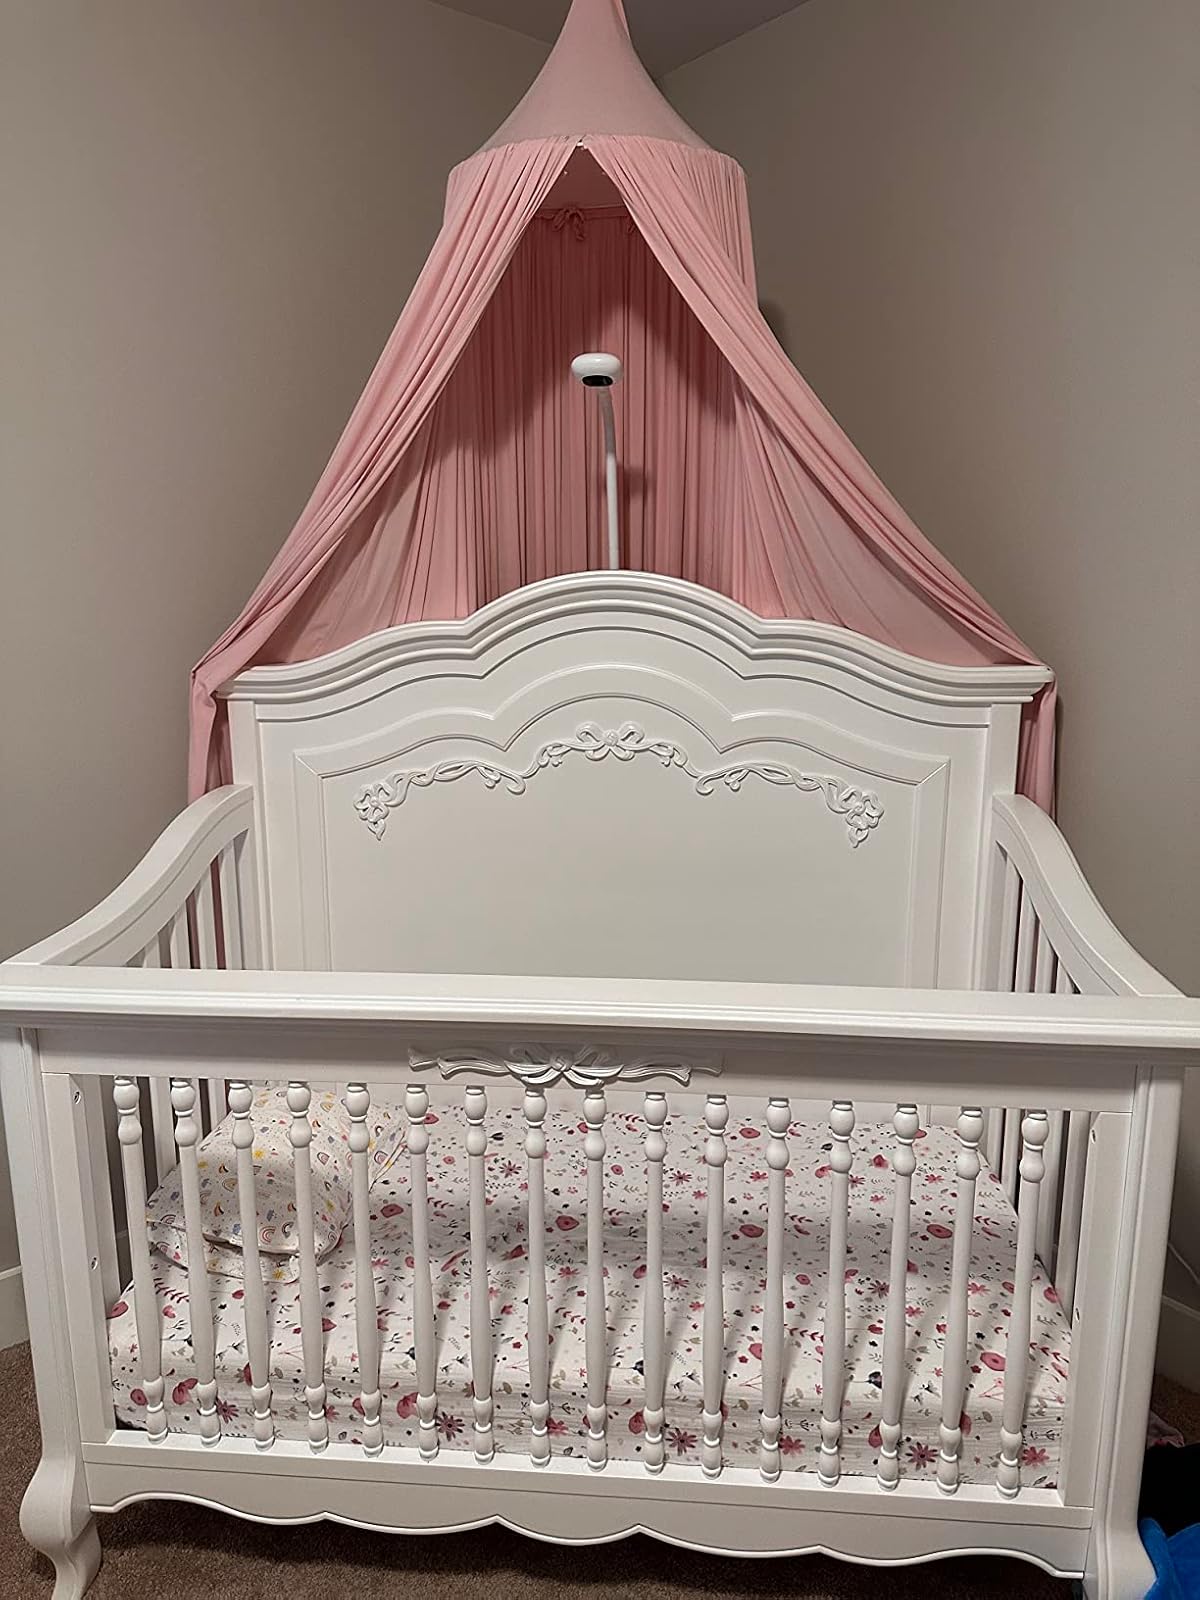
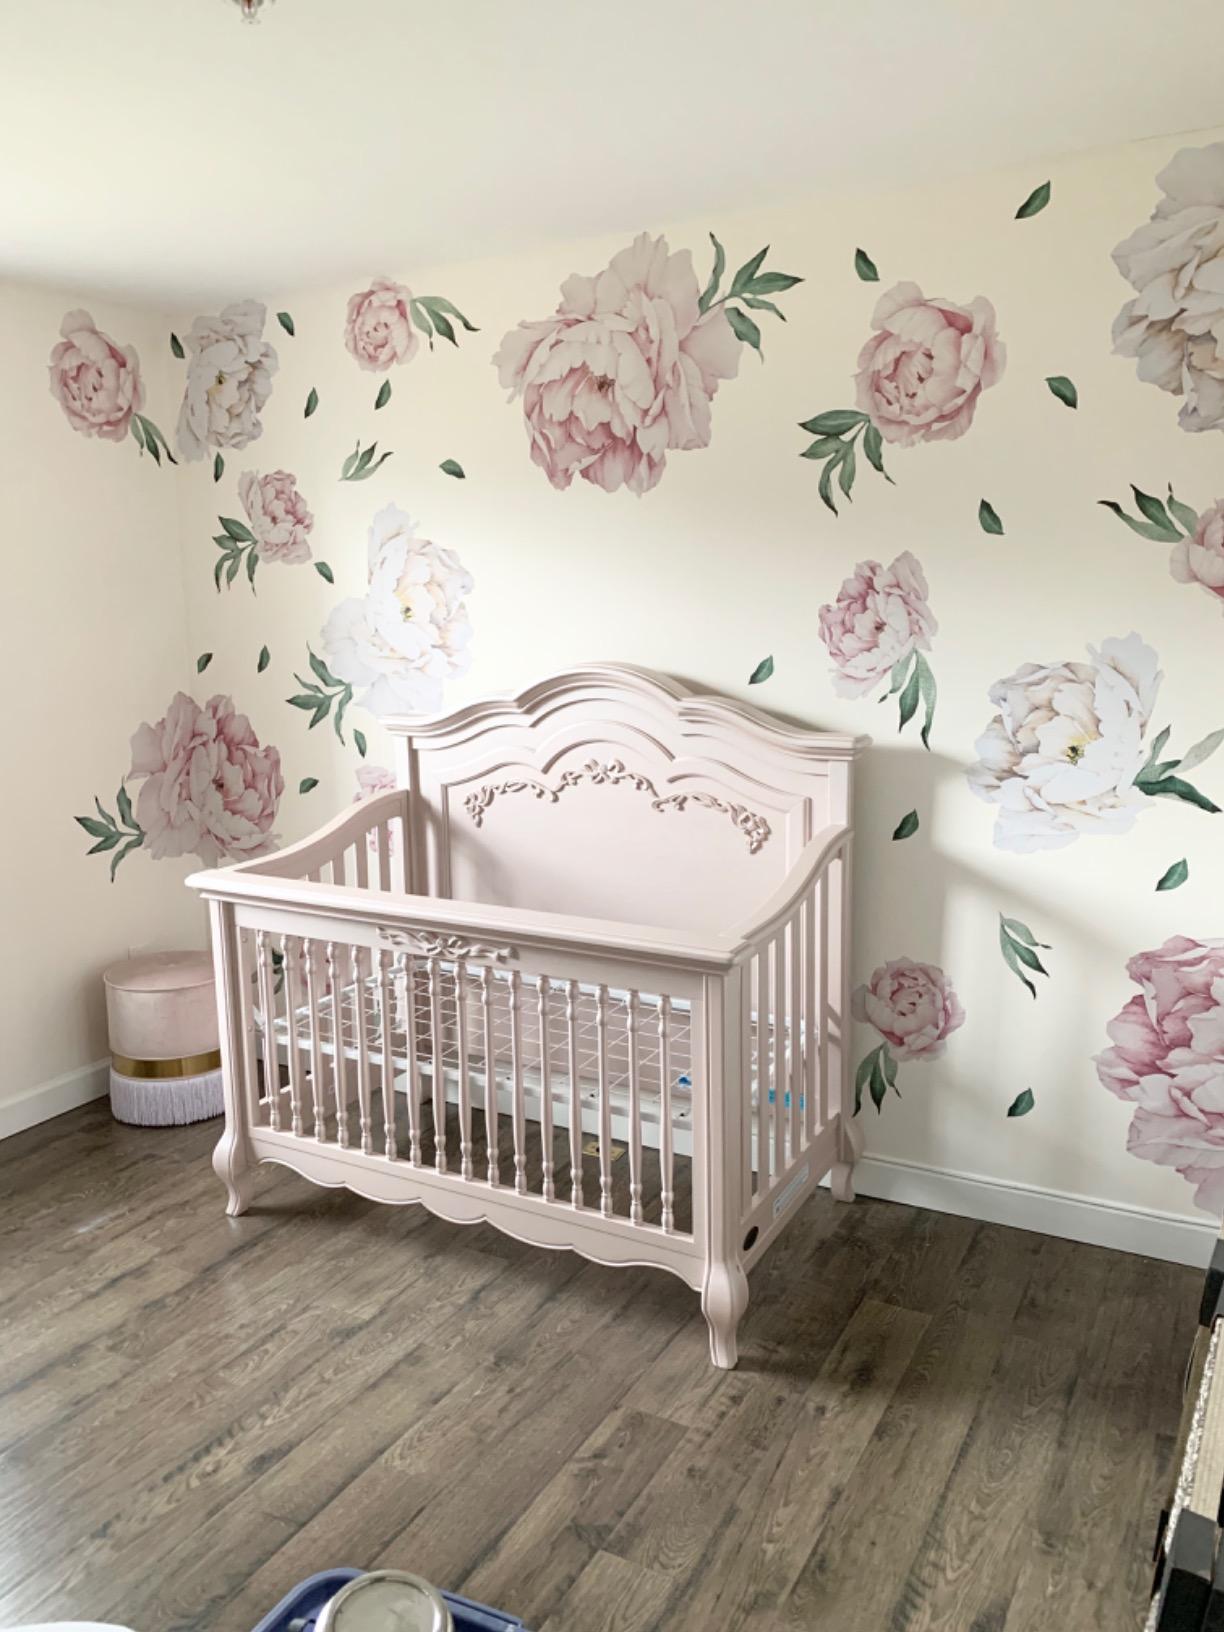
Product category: products_crib
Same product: yes